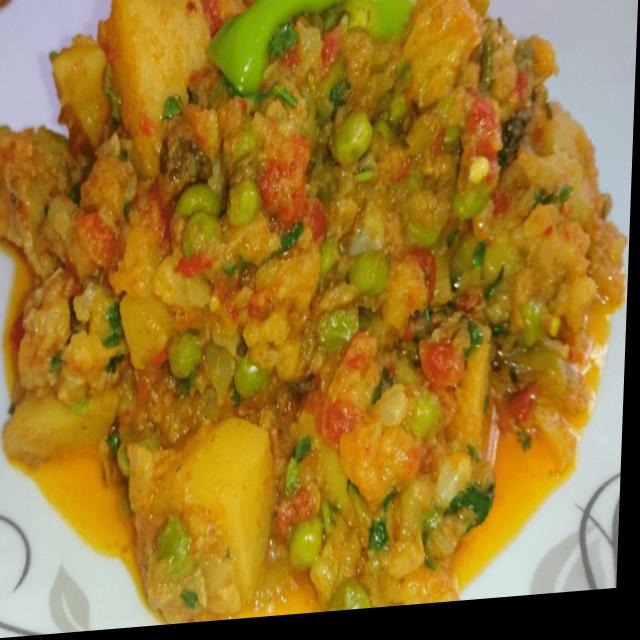
Dish: aloo_gobi